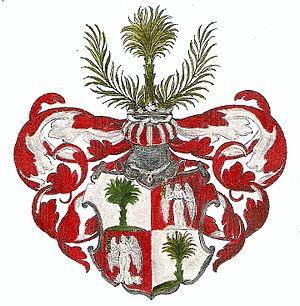
Justus Henning Boehmer est un jurisconsulte allemand.